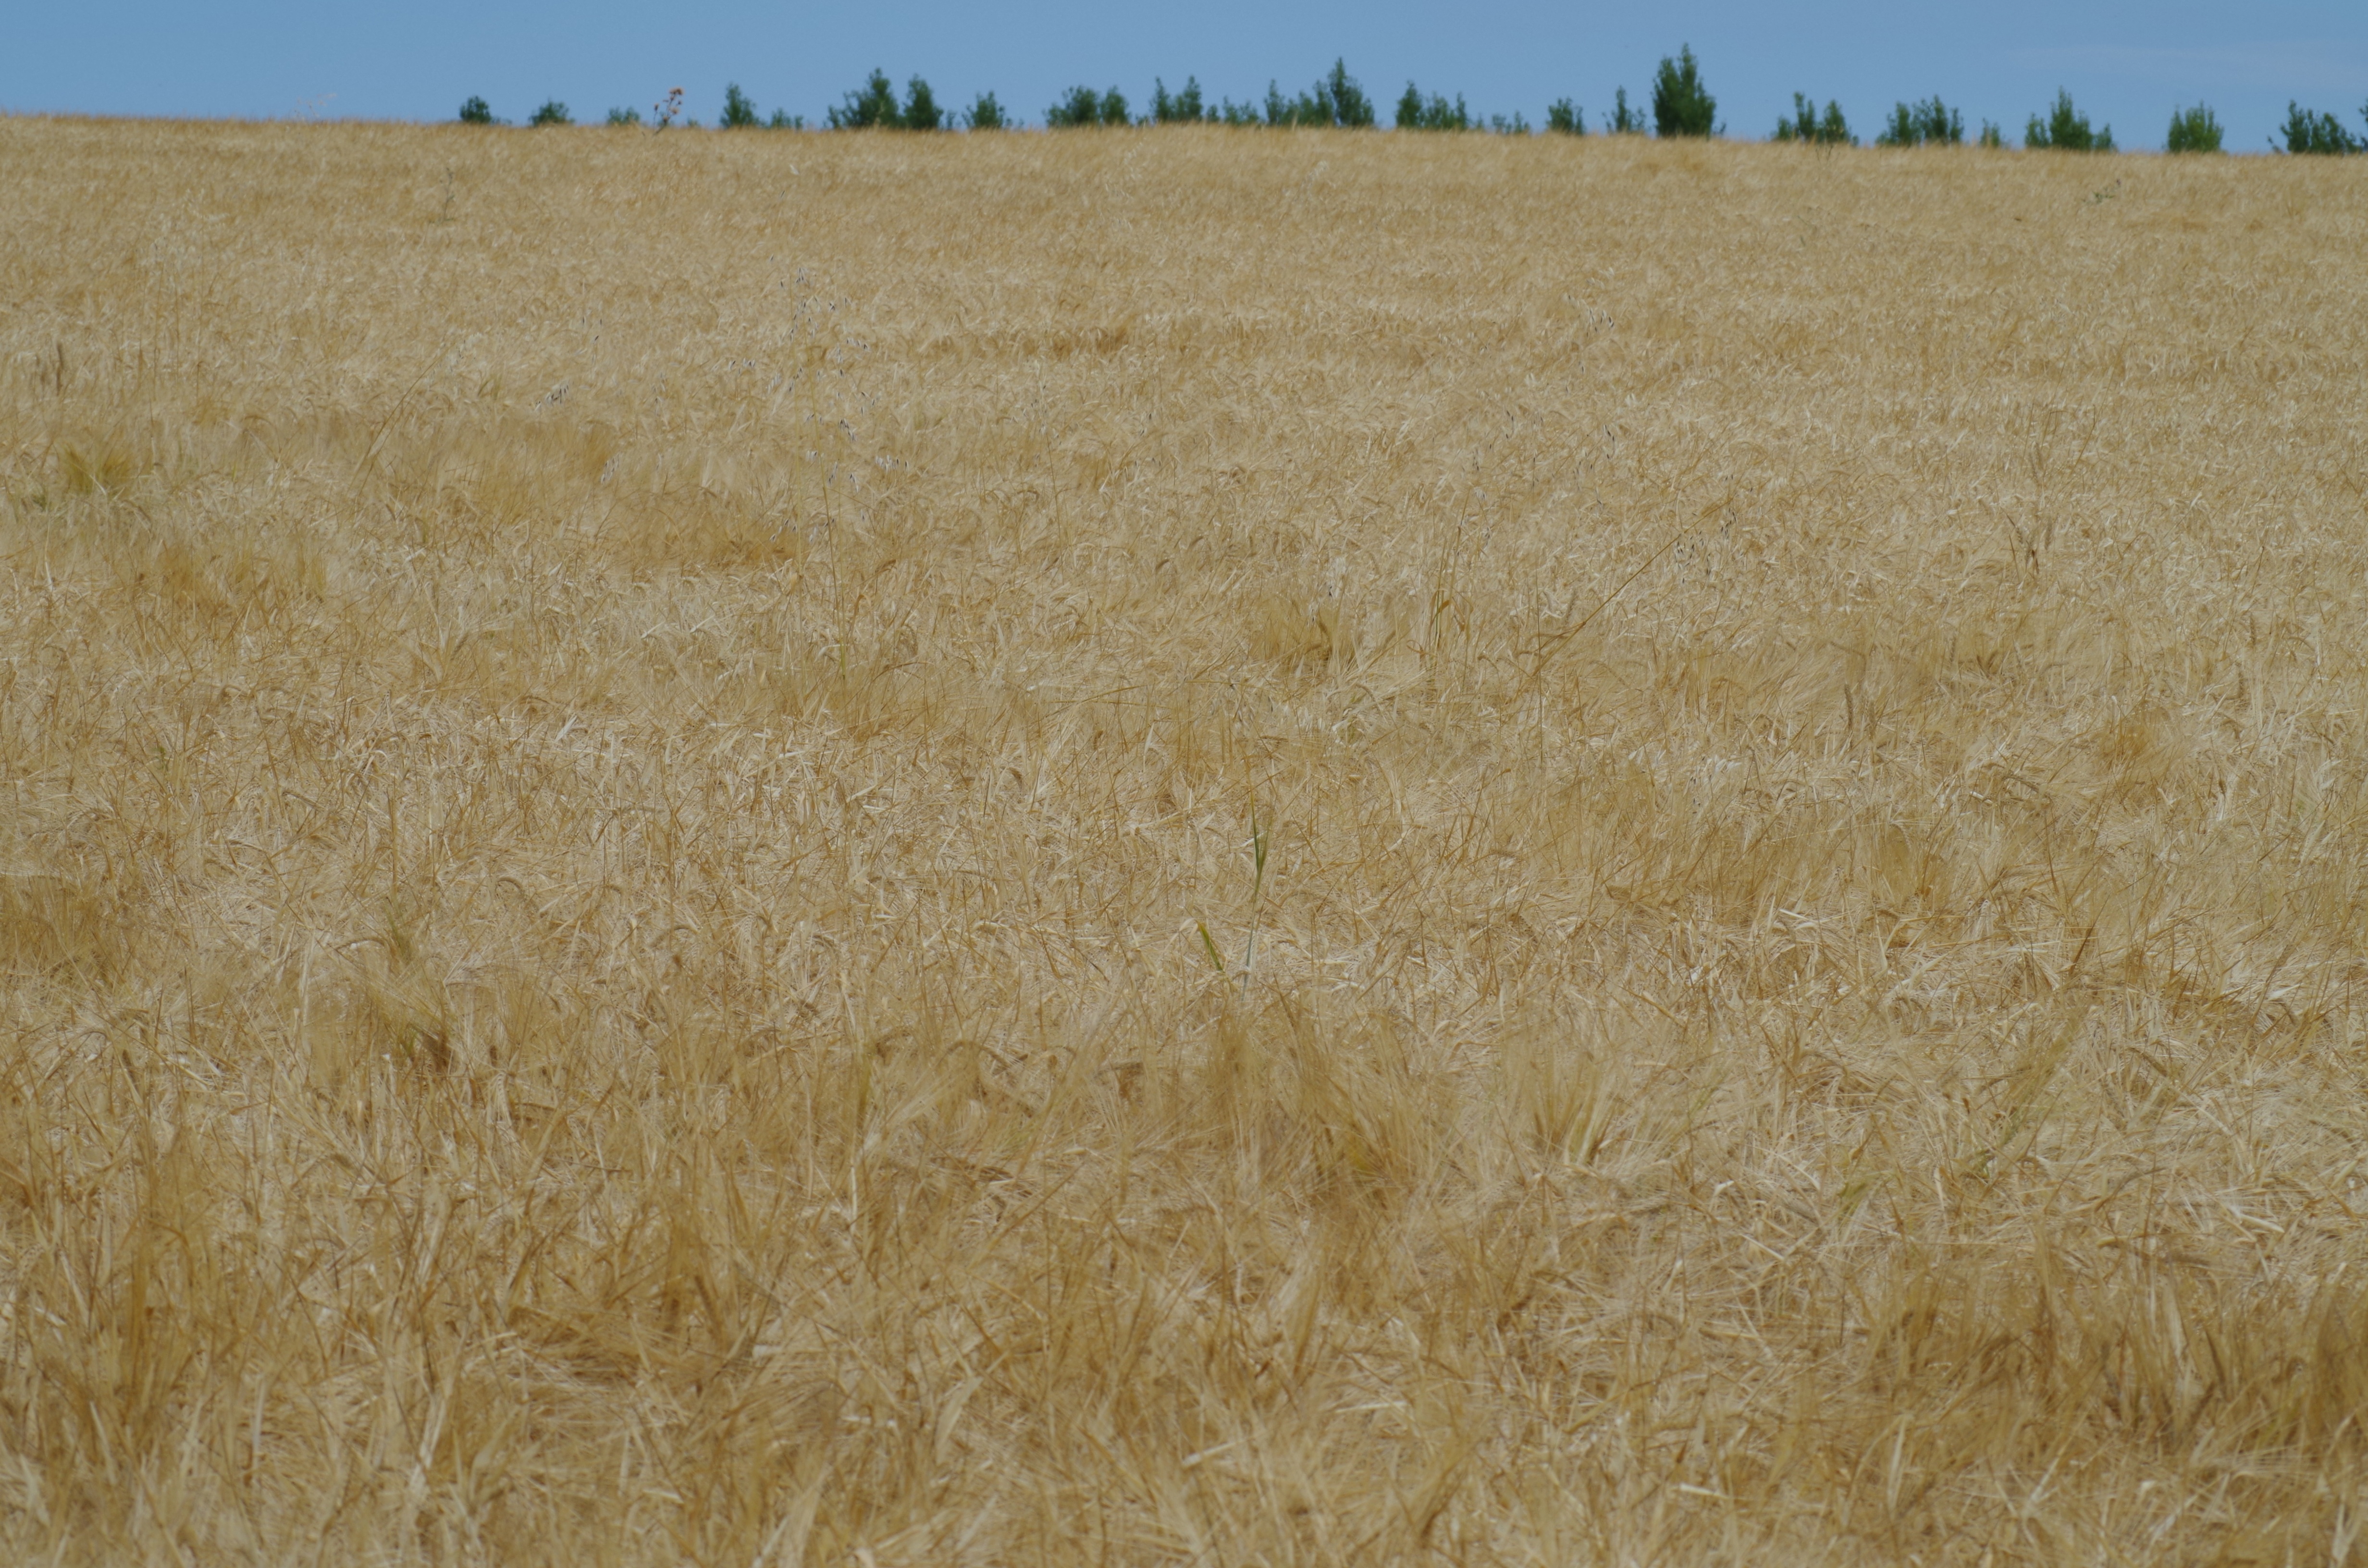
nature, plant, field, barley, wheat, prairie, food, harvest, produce, crop, soil, agriculture, plain, outdoors, grassland, rye, ecosystem, steppe, flowering plant, plow, commodity, the grain, grass family, land plant, food grain